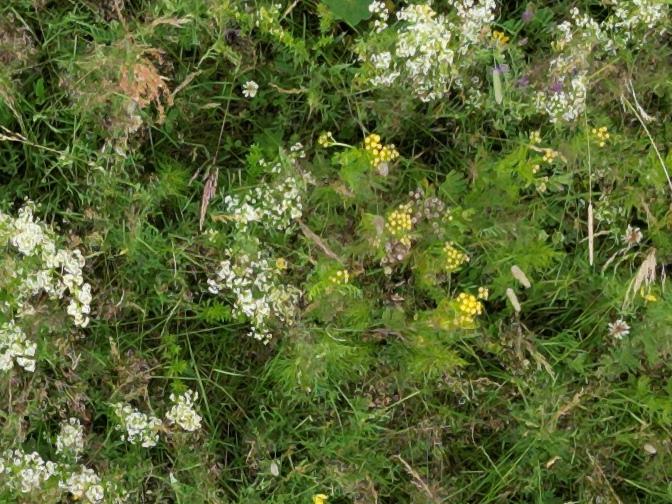
Flowers visible: yarrow flowers, yarrow flowers, yarrow flowers, yarrow flowers, yarrow flowers, yarrow flowers, yarrow flowers, yarrow flowers, yarrow flowers, yarrow flowers, yarrow flowers, yarrow flowers, yarrow flowers, yarrow flowers, yarrow flowers, yarrow flowers, yarrow flowers, yarrow flowers